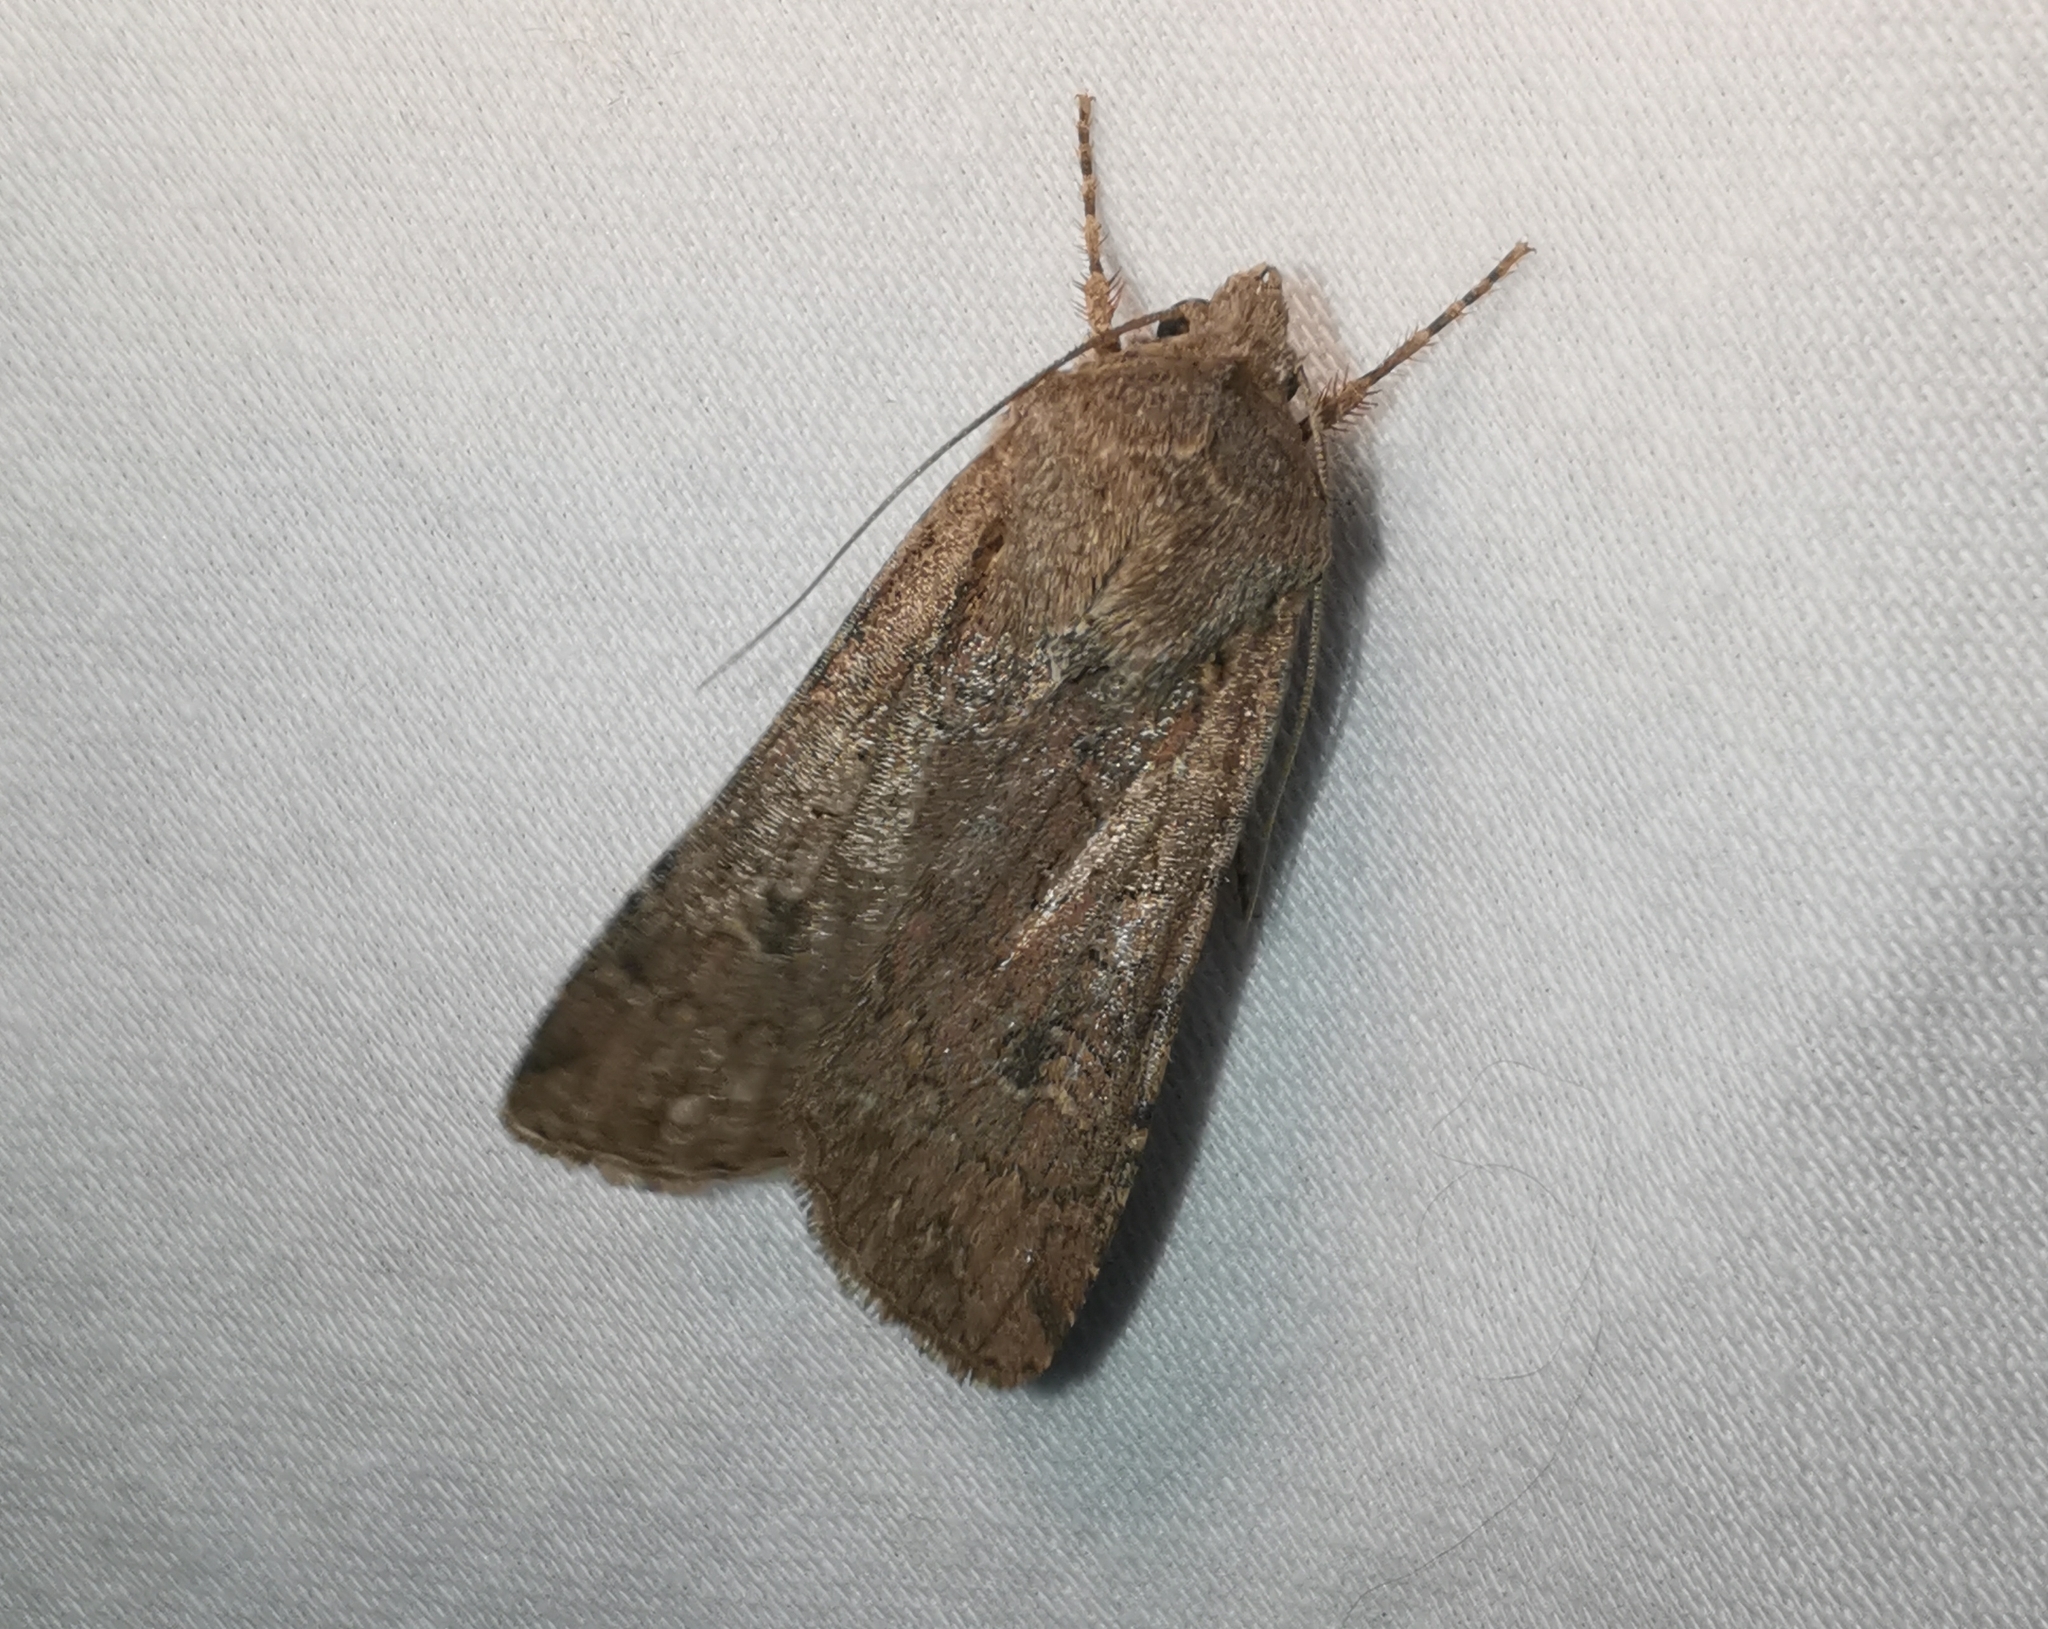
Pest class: cutworms